With Fire and Sword

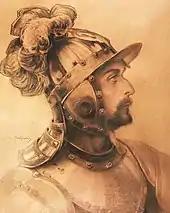
Skrzetuski by Piotr Stachiewicz

Chmielnicki's army is besieging Zamość but withdraws for peace negotiations. Zagłoba and Wołodyjowski now head to the castle and Wierszułł tells them that Skrzetuski is looking for Helena, travelling with some Armenian merchants to Jampol. A commission led by voivode Adam Kisiel is sent by the Commonwealth to negotiate with Chmielnicki, which Skrzetuski joins. The commission is rudely received by the Cossack hetman at Perejasław (Pereyaslav), despite giving him a baton from the King. Chmielnicki is pleased to see Jan and promises him 200 Cossack horsemen to accompany him to Kyiv and beyond.